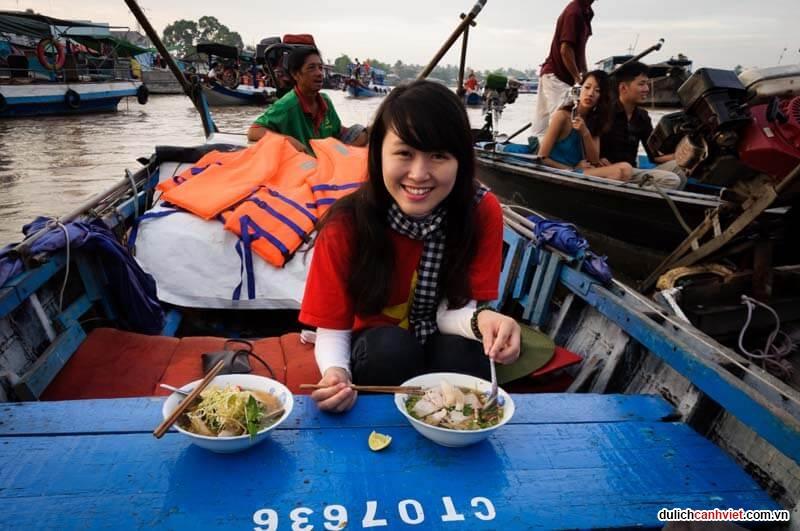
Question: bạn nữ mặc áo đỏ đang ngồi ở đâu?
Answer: ở trên một chiếc thuyền